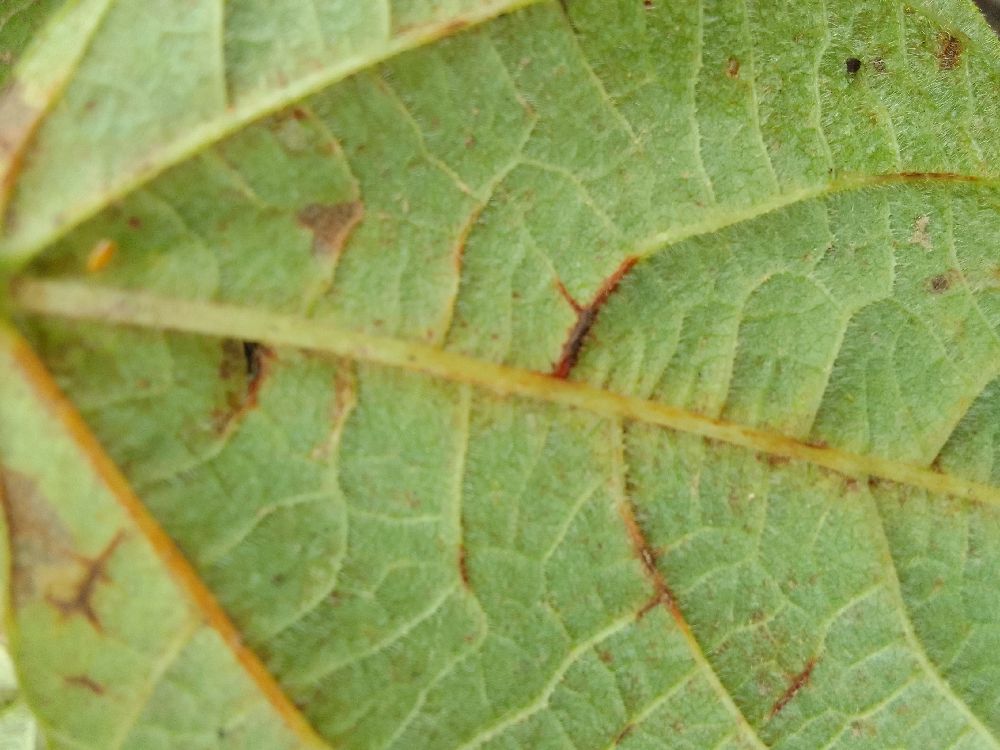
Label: anthracnose